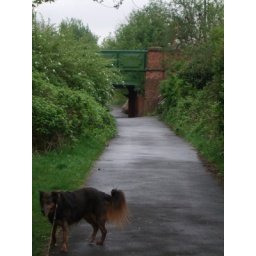
bridge supporting Ashton Old Road in the distance... one very tired puppy in the foreground!